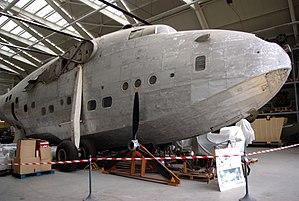
Short Sunderland V en cours de restauration dans les réserves du musée de l'Air et de l'Espace à Dugny ouvertes lors des Journées du patrimoine en 2015.